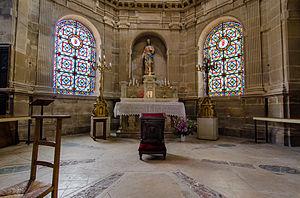
Une chapelle de l'église de Marines
L'église Saint-Rémi est une église catholique paroissiale située à Marines, en France. Elle succède à une chapelle, que le roi Louis le Gros donne aux chanoines réguliers de saint Augustin de l'abbaye Saint-Vincent de Senlis entre 1125 et 1130. Les chanoines assurent le service paroissial, et font édifier l'église actuelle à partir du milieu du XIIᵉ siècle. La première travée du chœur, le transept et les grandes arcades au nord de la nef sont les seuls éléments qui en subsistent à ce jour. Ils appartiennent au style gothique primitif. La dédicace de l'église au titre de Saint-Rémi est célébrée le 12 juillet 1256 par Eudes Rigaud, archevêque de Rouen. L'église souffre sous la Guerre de Cent Ans, et est reconstruite par étapes successives à partir du XVIᵉ siècle. Les grandes arcades au sud de la nef notamment affichent le style gothique flamboyant. Elles sont reprises en sous-œuvre dès le milieu du siècle, et munies de chapiteaux Renaissance. En 1562, l'archidiacre Guillaumes Germain fait appel au maître-maçon Nicolas Le Mercier pour édifier un porche devant le collatéral sud, qui représente l'un des deux éléments remarquables de l'église.